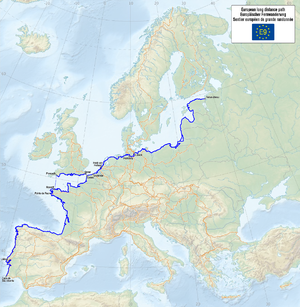
Carte du sentier européen de grande randonnée E9
Le sentier européen E9 ou sentier européen du littoral est un sentier européen de grande randonnée, s’étendant le long des côtes occidentales et septentrionales de l'Europe sur 5 000 kilomètres, du cap Saint-Vincent au Portugal jusqu’à la commune estonienne de Narva-Jõesuu, à la frontière russe.
Les sentiers européens de grande randonnée sont un réseau de sentiers de randonnée traversant l'Europe. Chacun de ces sentiers, long de plusieurs milliers de kilomètres, traverse plusieurs pays européens.